Angus Montagu, 12th Duke of Manchester

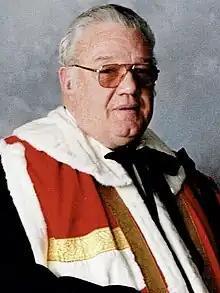
Manchester in 2002

Angus Charles Drogo Montagu, 12th Duke of Manchester (9 October 1938 – 25 July 2002), was a British hereditary peer. He inherited the Dukedom of Manchester in 1985 and was a member of the House of Lords until the House of Lords Act 1999. Until he inherited the dukedom, he was known by the courtesy title of Lord Angus Montagu.